Congress of Gniezno

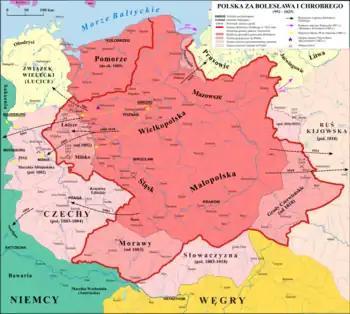
Poland during the reign of Bolesław the Brave and Emperor Otto's route to Gniezno.

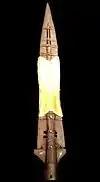
The spearhead of the Holy Lance, Imperial Treasury, Vienna

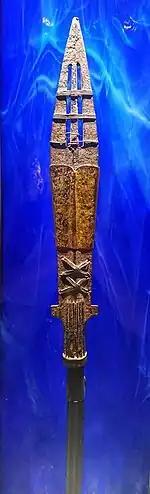
Polish replica of the Holy Lance, Wawel Hill, Kraków

The Congress of Gniezno (or "Gnesener Übereinkunft") was an amicable meeting between the Polish Duke Bolesław I the Brave and Emperor Otto III, which took place at Gniezno in Poland on 11 March 1000. Scholars disagree over the details of the decisions made at the convention, especially whether the ruler of Poland was pledged the king's crown or not.